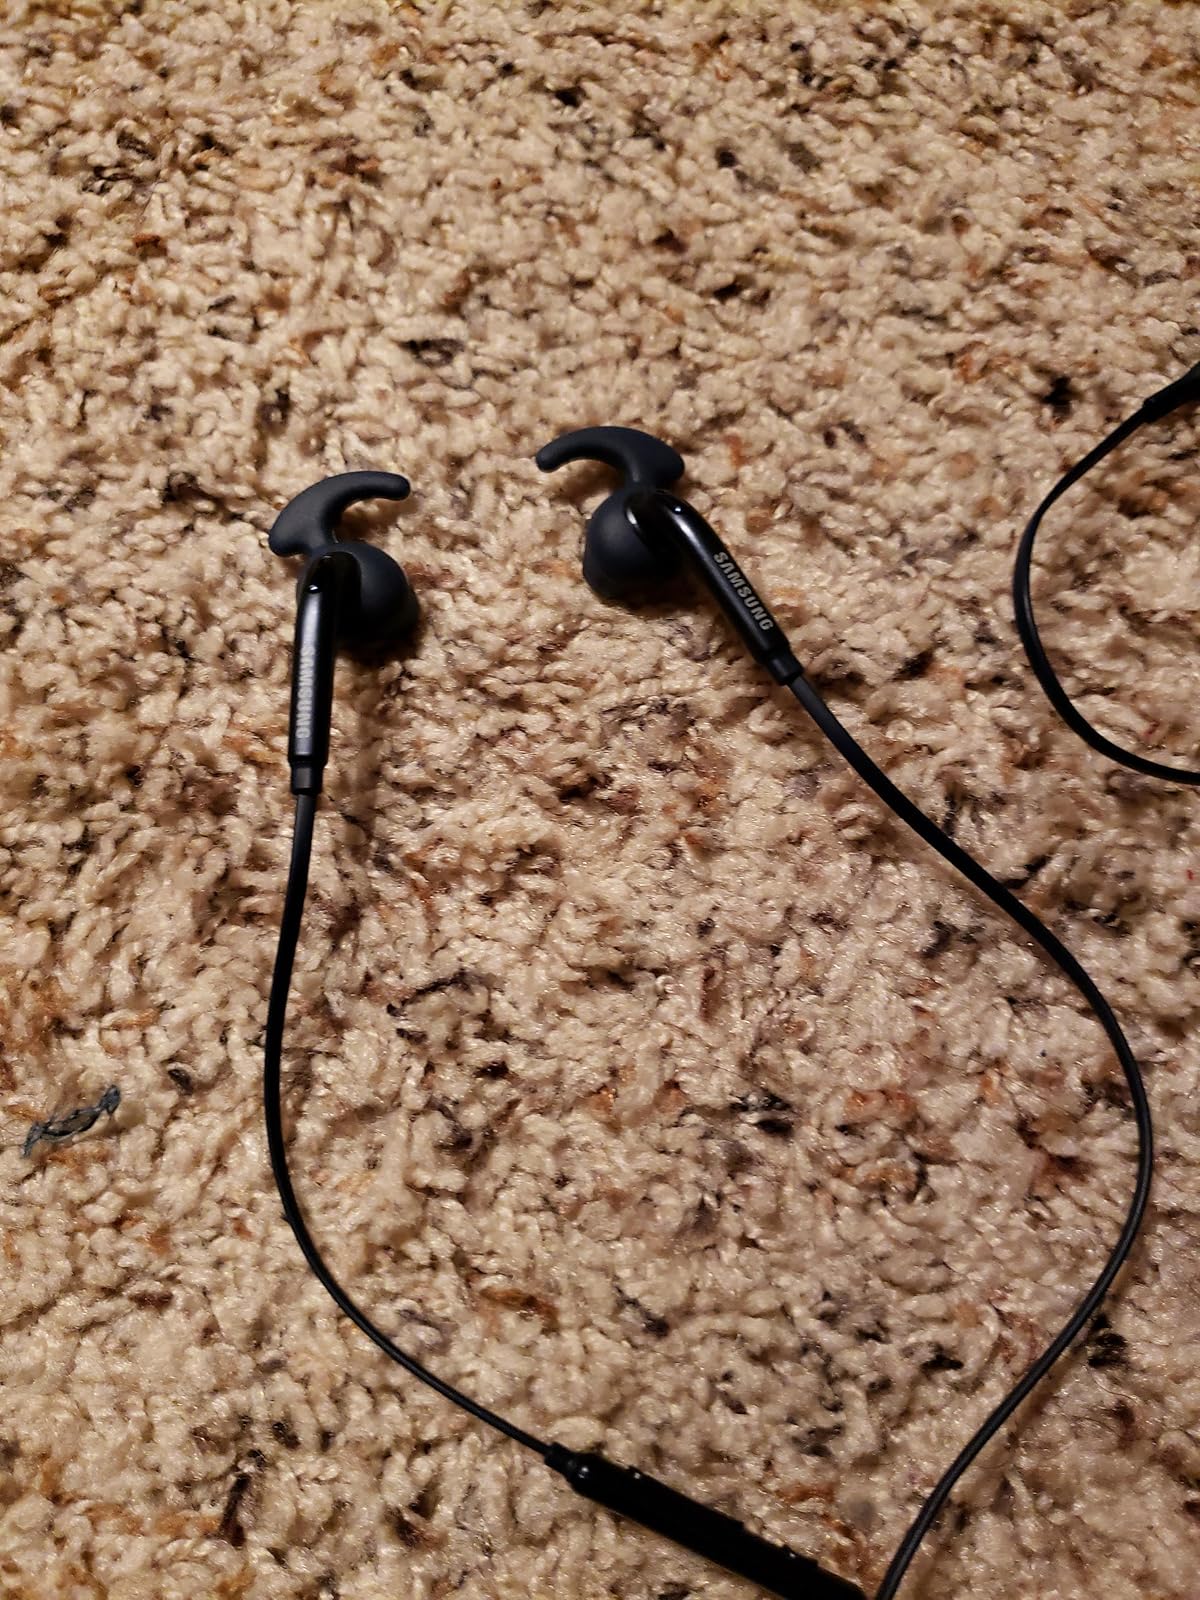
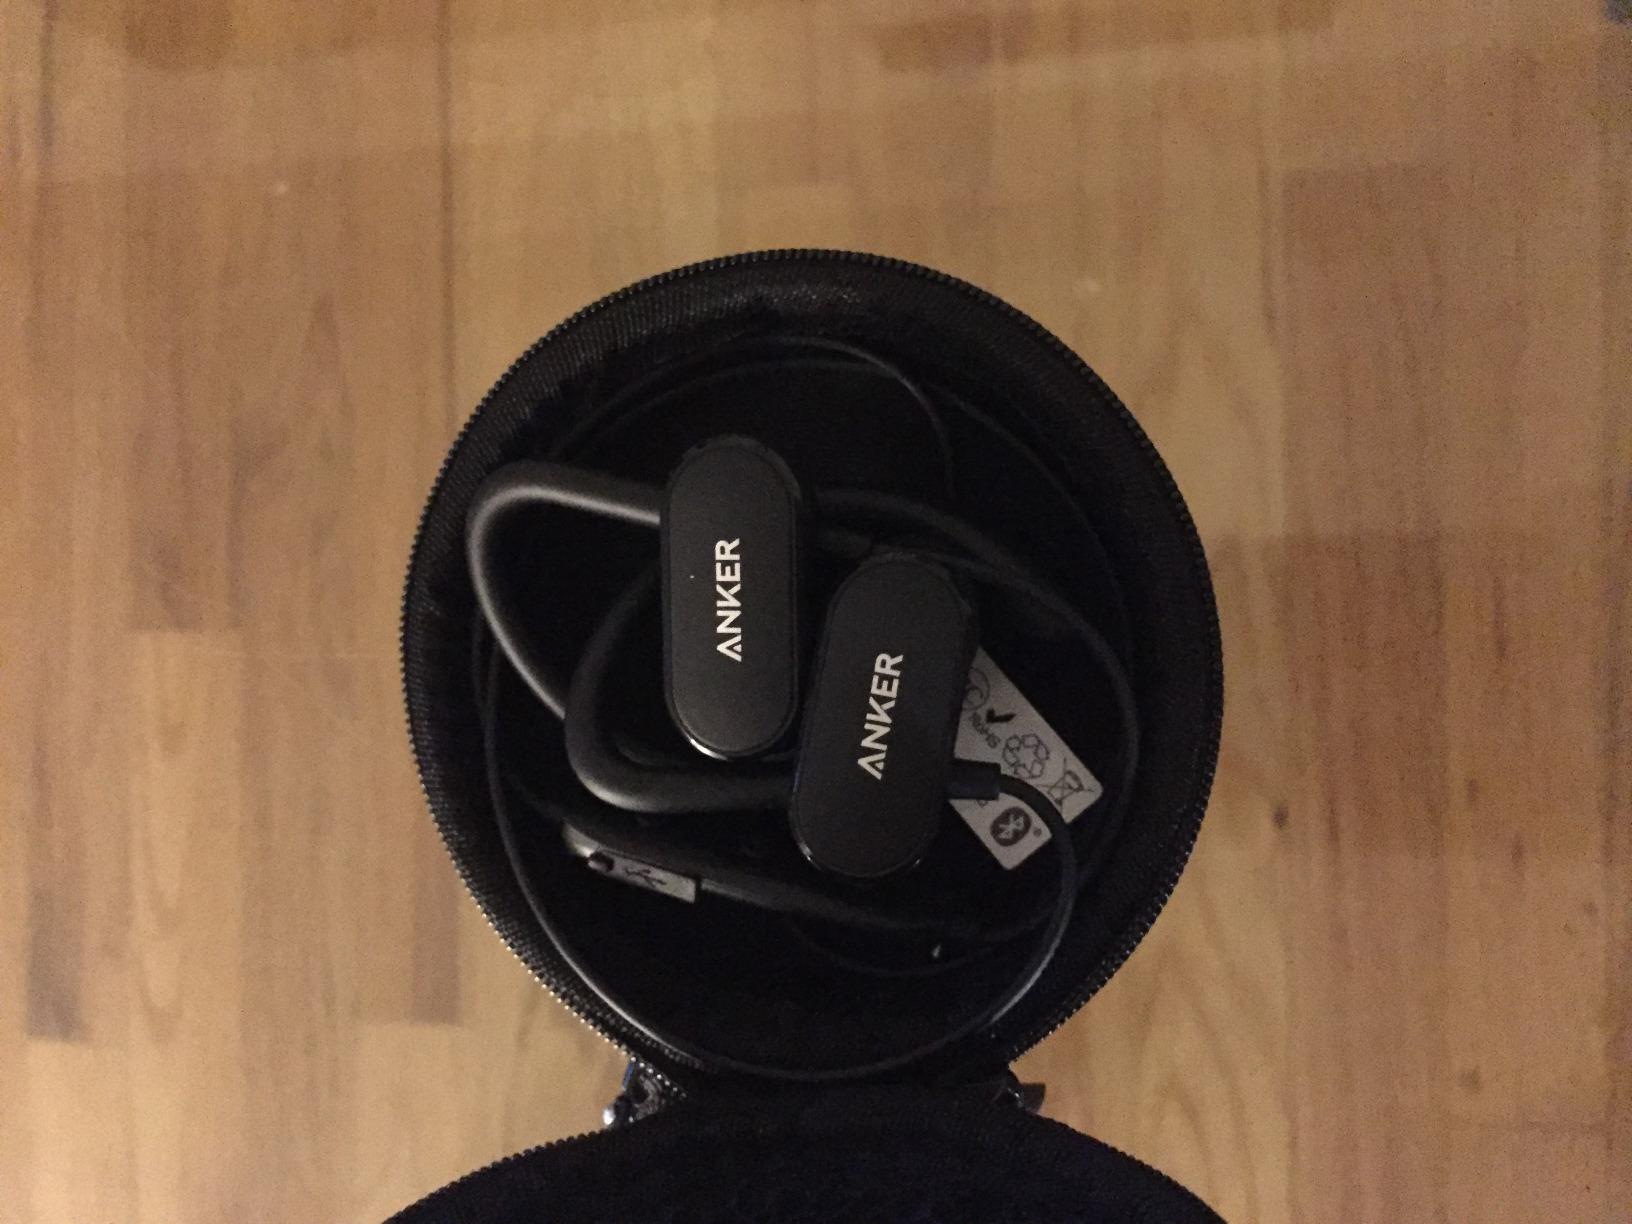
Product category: headphones
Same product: no